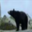
Label: bear